U.S. Route 14

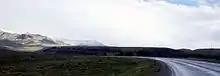
US 14 in Wyoming facing the Bighorn Mountains from the west

US 14 begins at the east entrance to Yellowstone National Park, along with US 16 and the eastern segment of US 20. It travels through Shoshone National Forest to Cody, where US 14A splits off to the north. Both routes traverse the dry Bighorn Basin, followed by a steep ascent up the Bighorn Mountains and through the Bighorn National Forest, where they rejoin at Burgess Junction. The highway descends the eastern slope of the Bighorn Mountains between Burgess Junction and Dayton. US 14 briefly follows I-90 south from Ranchester to Sheridan. The highway turns east and then south to again join I-90 near Gillette. It splits off for a short time to Carlile, then rejoins I-90 which it follows to the state line.